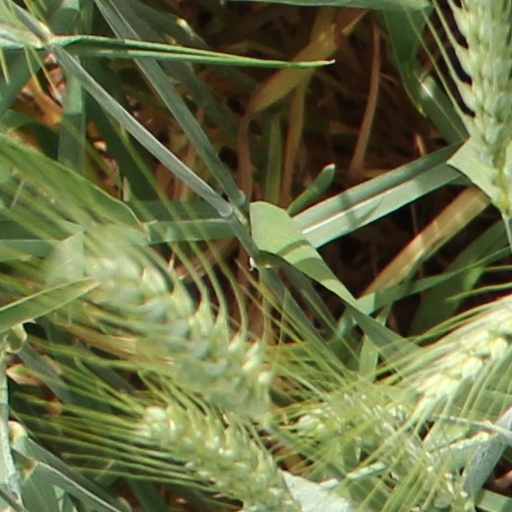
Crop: wheat